Łomnica Palace

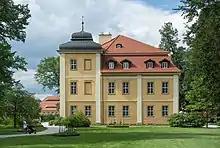
View from southeast

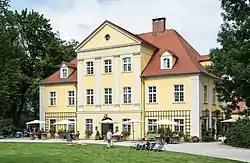
The "Widow's House"

The palace is a three-storey building built on a square plan with corner alcoves and avant-corps) in the façade. The alcoves are covered with flattened cupolas, the main body of the palace with a hipped roof. A balcony portal is located centrally in the façade. The palace's interior layout has not changed. Large fragments of wall paintings from the early 18th century and the 19th century have survived in the rooms on the first floor. The palace serves as a museum of the interiors.